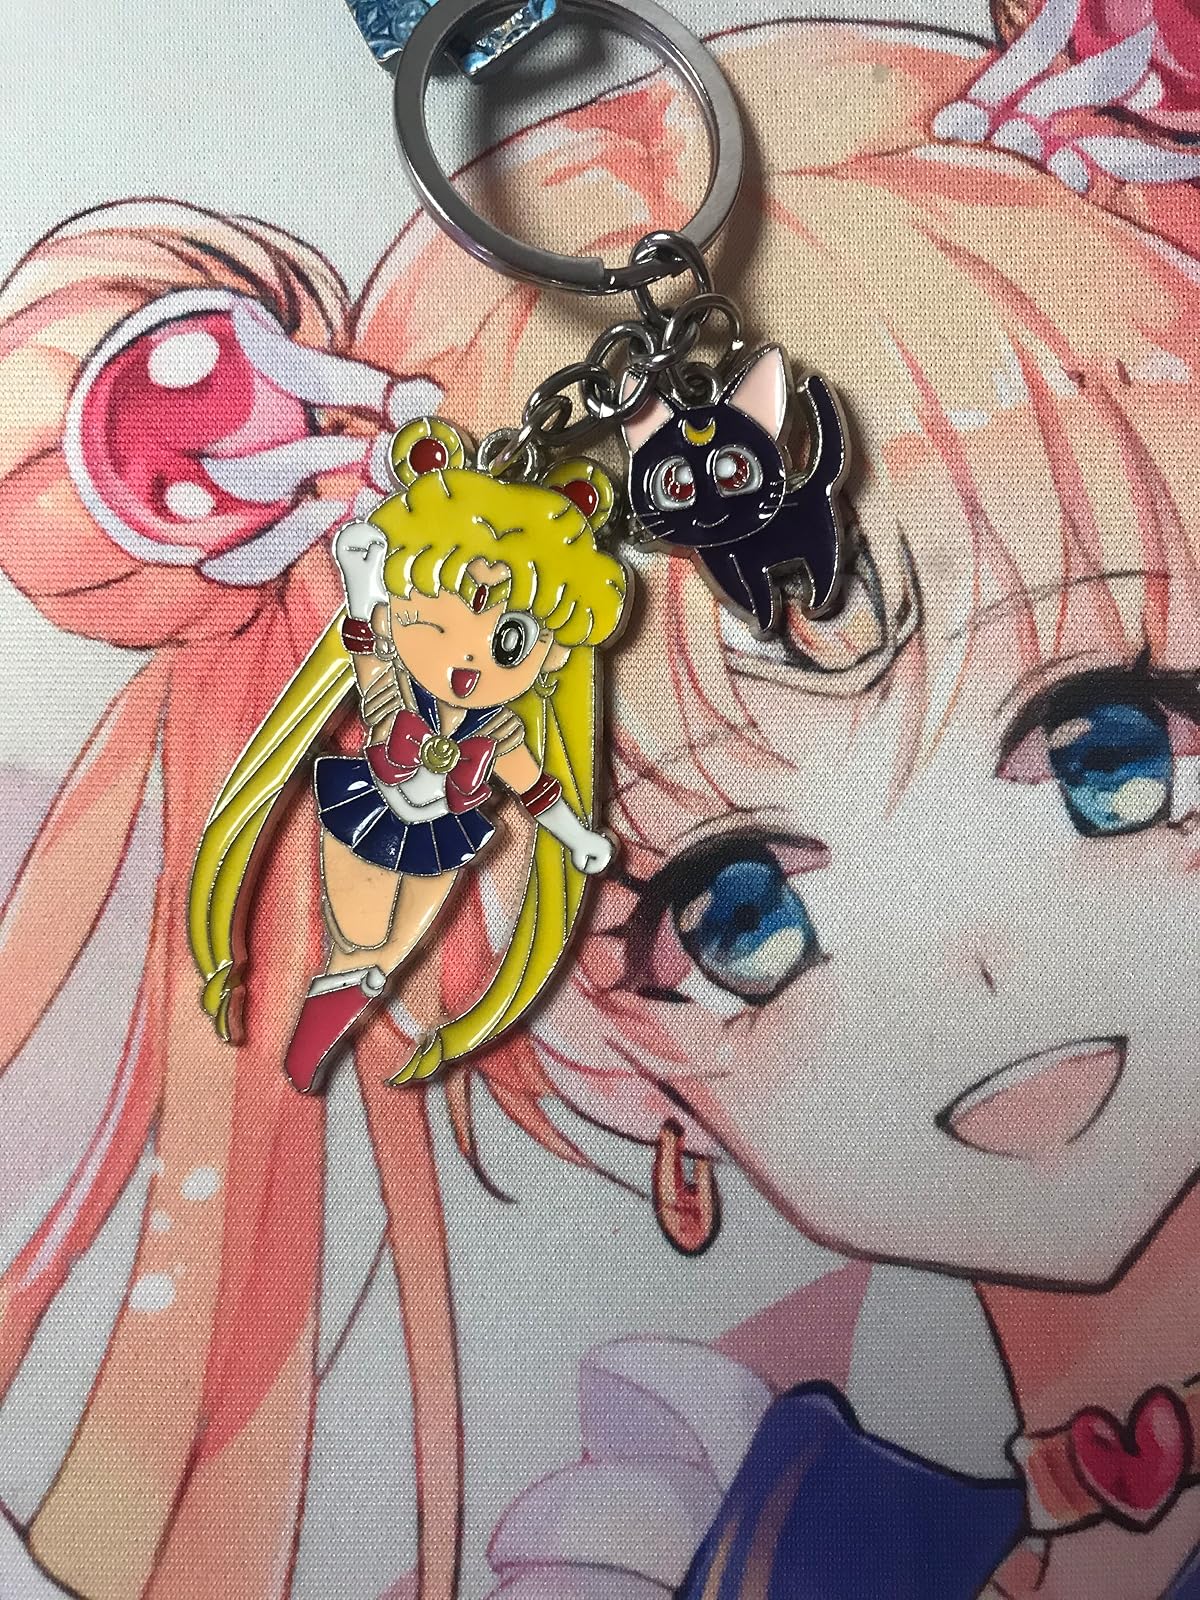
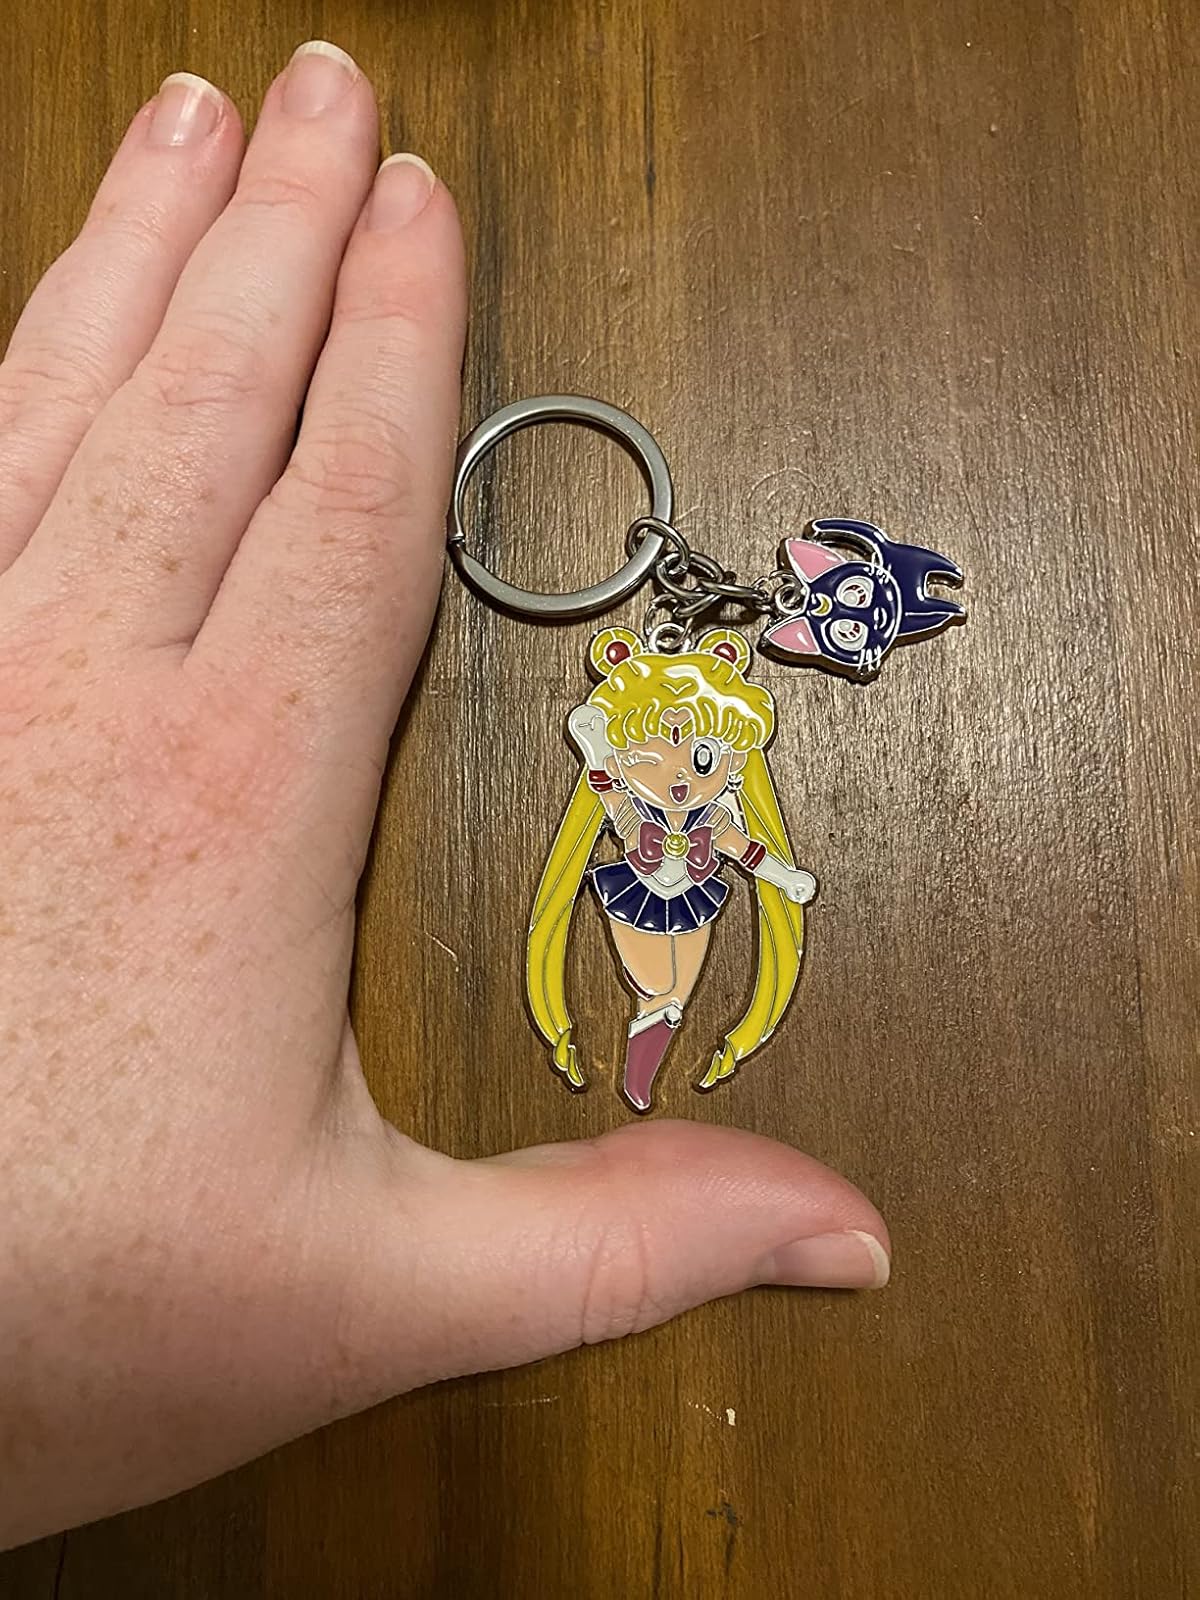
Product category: accessories_keychain
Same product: yes